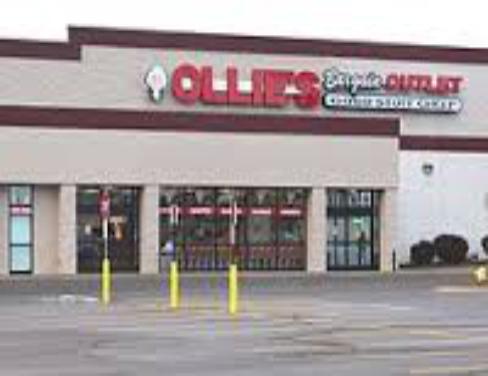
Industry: Others